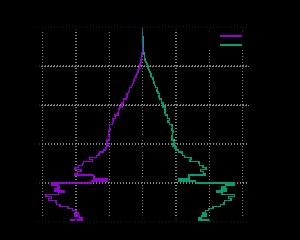
La grande famine en Chine, est une période de l'histoire de la république populaire de Chine de 1959 à 1961 caractérisée par une famine généralisée en Chine continentale. Certains chercheurs incluent aussi les années 1958 ou 1962. Le nombre estimé de décès dus à la famine varie de 15 millions à 55 millions. La grande famine chinoise est souvent considérée comme la famine la plus meurtrière de l'histoire de l'humanité. Les principaux facteurs contribuant à la famine étaient les politiques du « Grand Bond en avant » et de la « commune populaire ». Après le lancement des réformes et ouvertures qui ont suivi la mort de Mao Zedong, le Parti communiste chinois a déclaré officiellement en 1981 que la famine était principalement due aux erreurs du Grand Bond en avant ainsi qu'à la campagne anti-droitiste, en plus de certaines catastrophes naturelles et de la rupture sino-soviétique.